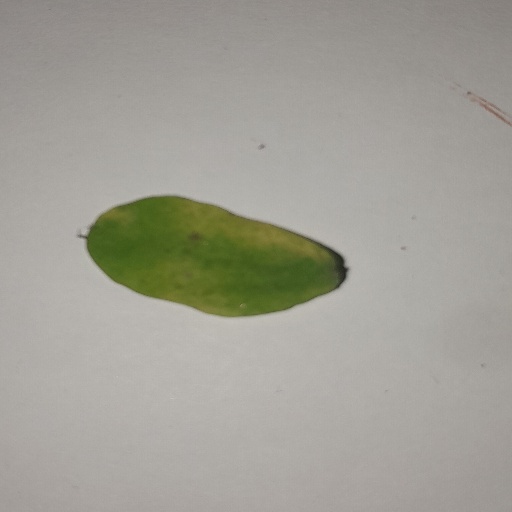
Species: Sojina
Leaf condition: Yellow Leaf